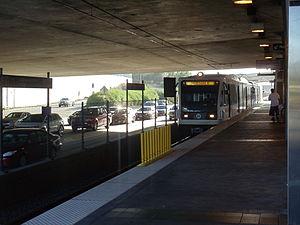
Lakewood Boulevard est une station du métro de Los Angeles desservie par les rames de la ligne C et située dans la ville de Downey en Californie.